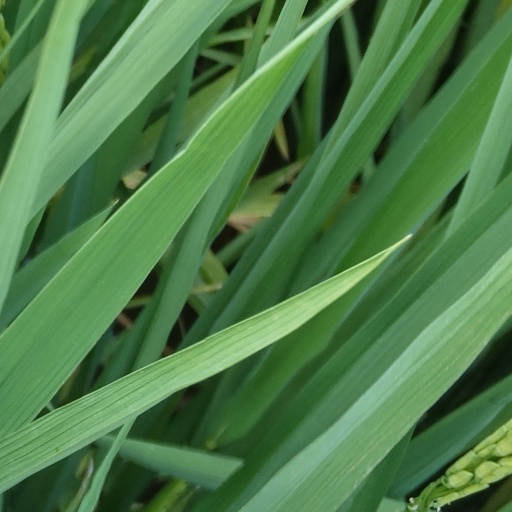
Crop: rice